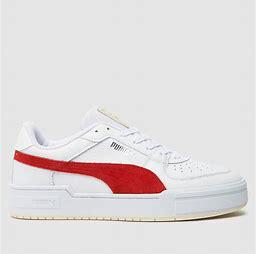
Brand: Puma
Model: Ca Pro